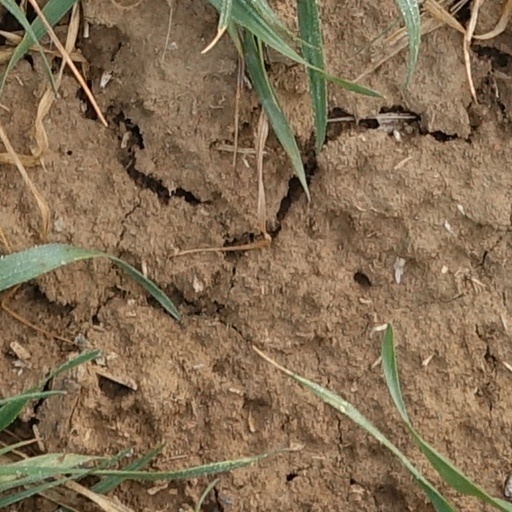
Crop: wheat